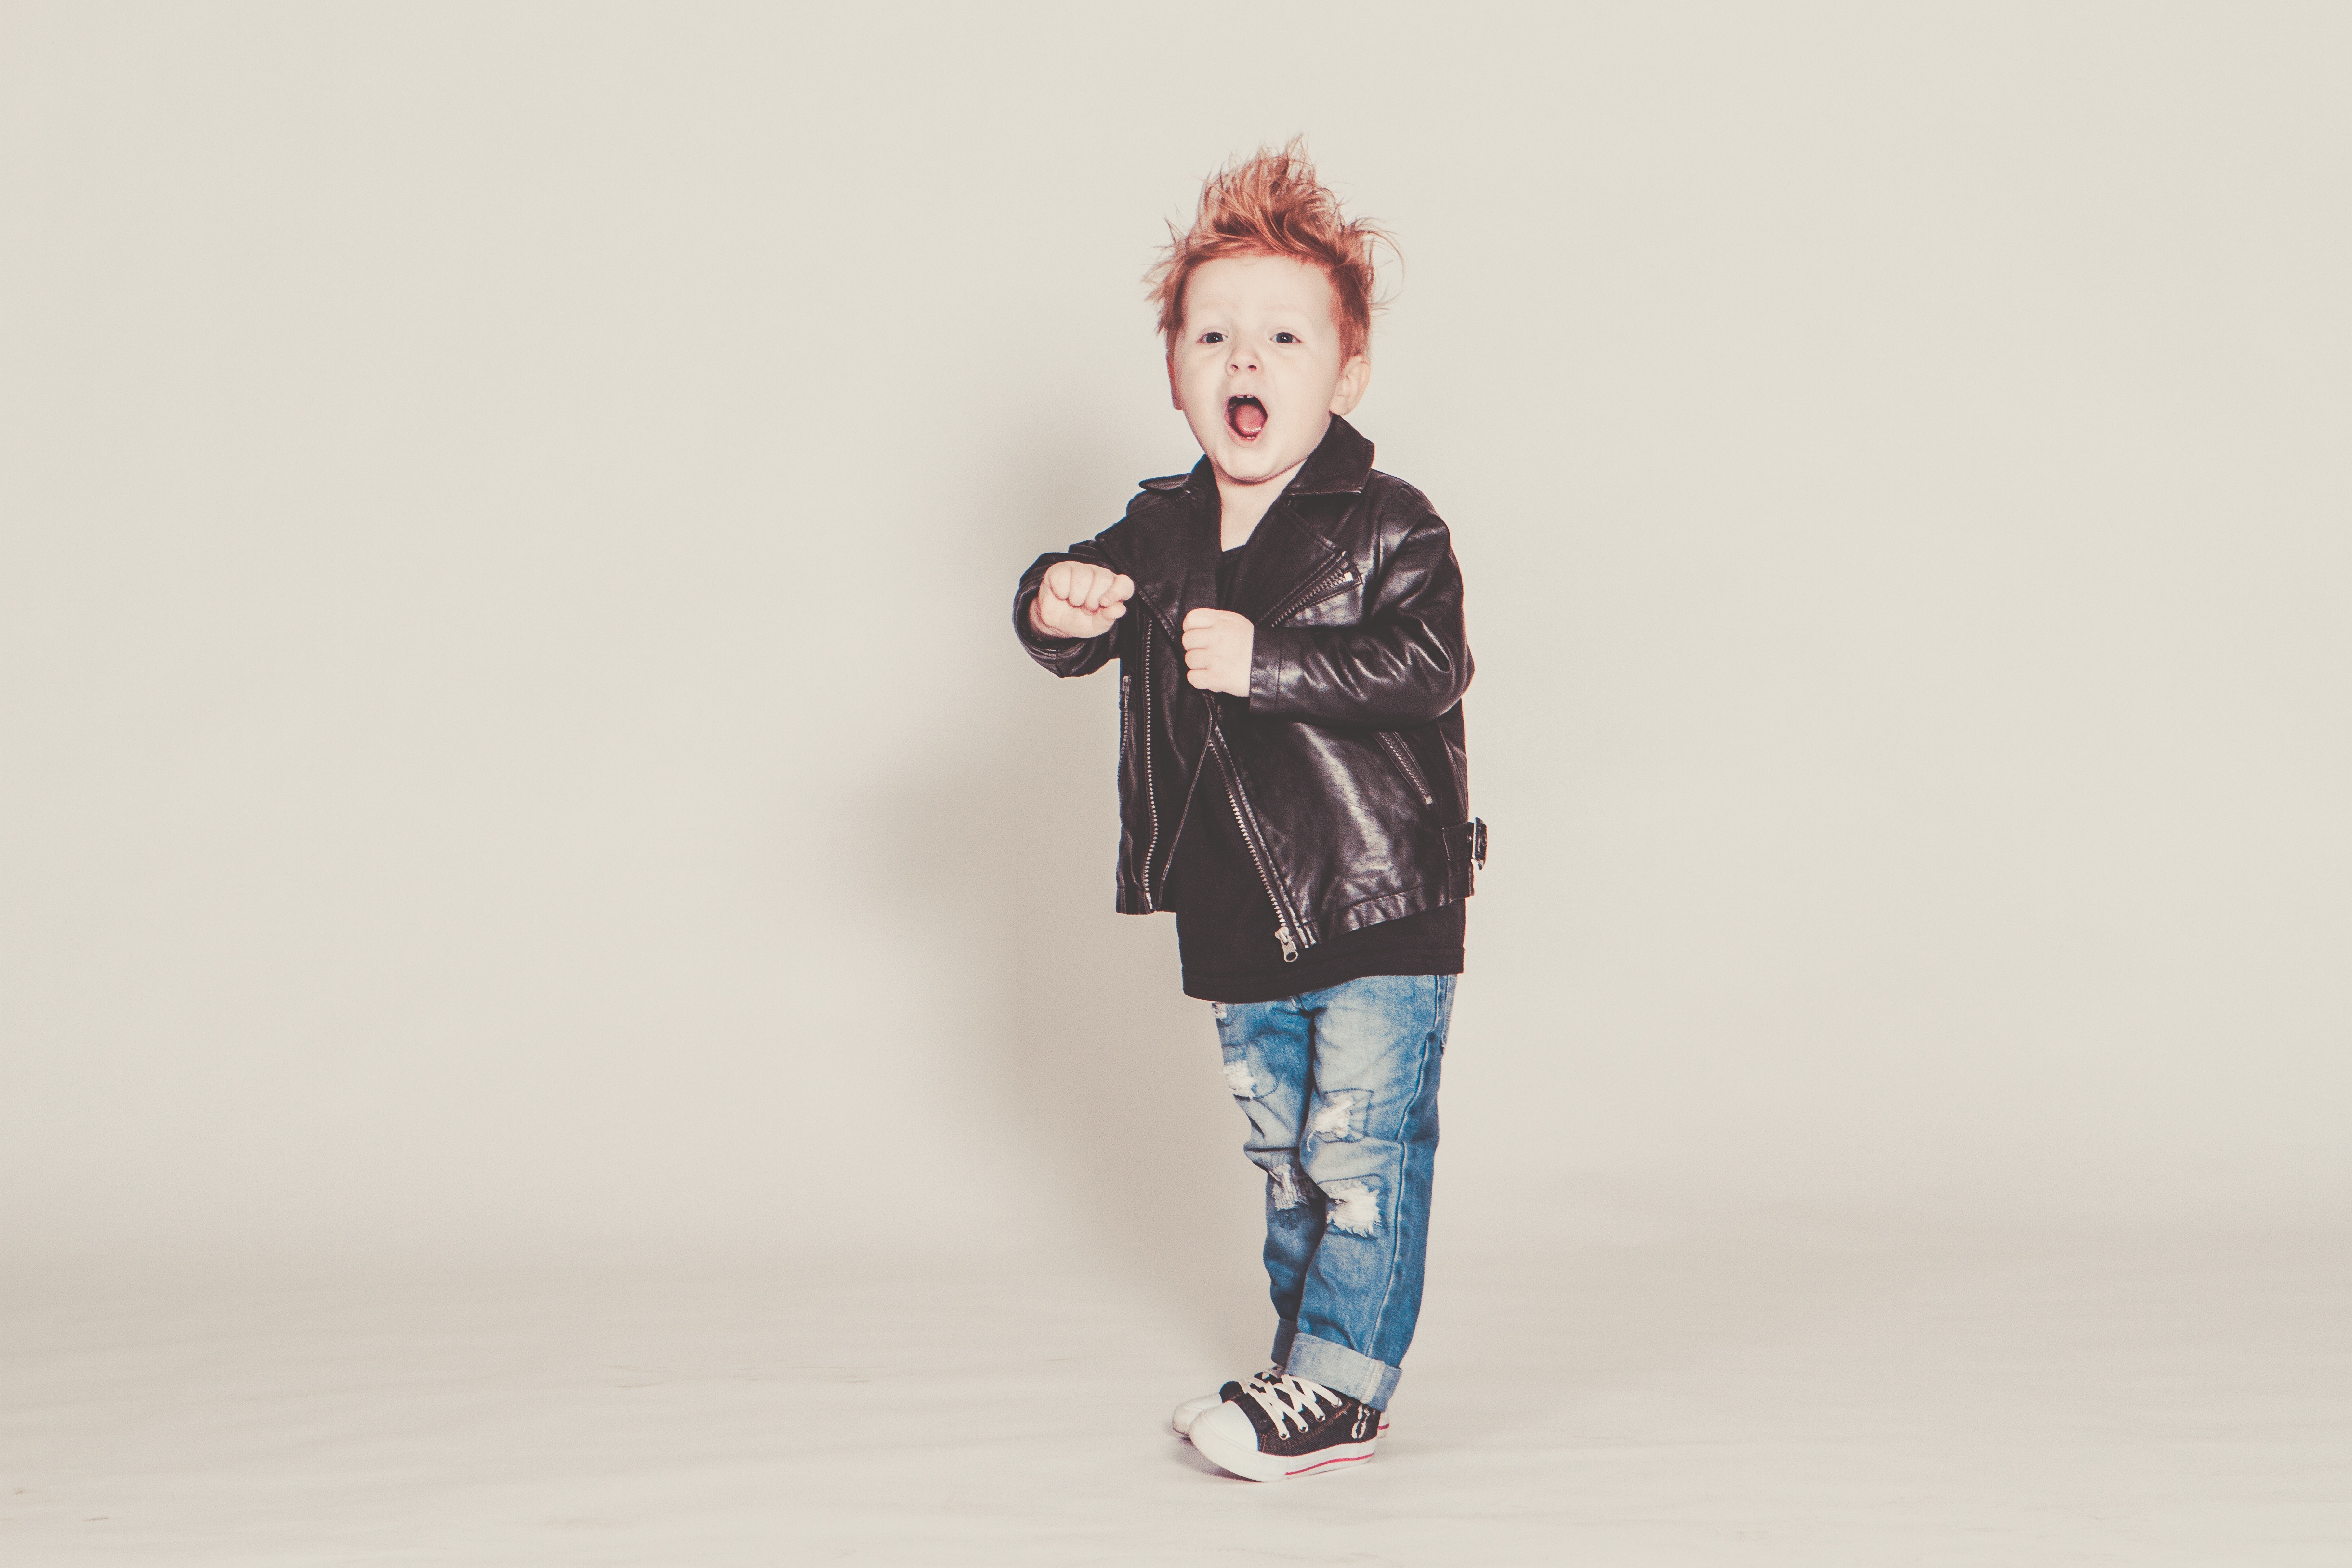
rock, woman, boy, model, jeans, spring, fashion, clothing, baby, outerwear, punk, dress, costume, photo shoot, leather jacket, perfecto